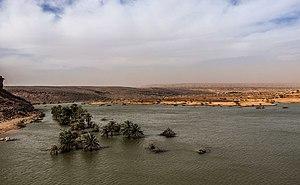
L'Oued Seguellil est un oued en Mauritanie. Il commence sur le plateau de l'Adrar et s'étend vers le sud-ouest en passant par la ville d'Atar et en se perdant dans les sables au nord des contreforts ouest du plateau de l'Adrar.